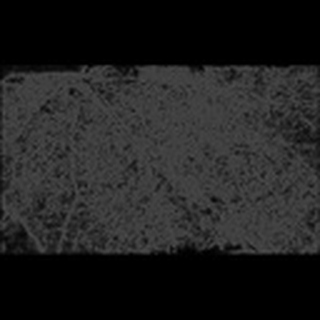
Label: cotton_powdery_mildew